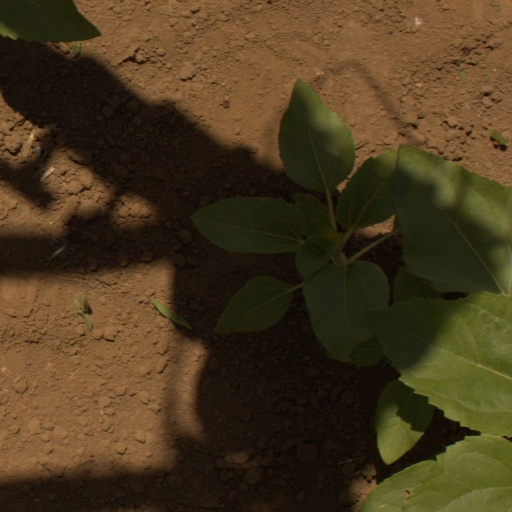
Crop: Jerusalem artichoke